Susan Marr Spalding

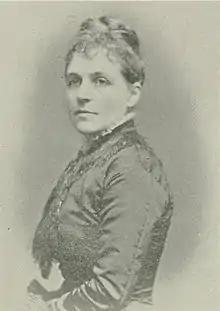
"A Woman of the Century"

Susan Marr Spalding (Marr; July 4, 1841 – March 12, 1908) was an American poet of the long nineteenth century. Spalding was best known and least known by her poem, "Fate". The poem itself was widely copied and claimed, and its title was sometimes changed to "Kismet", but not until 1893 was Spalding's right of authorship absolutely settled.